Si Lom Road

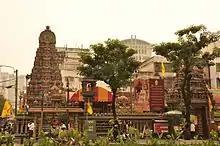
Sri Mahamariamman Temple is a major landmark on Si Lom Road

Past Si Lom–Naradhiwas intersection, the road becomes quieter, and a few old ethnic cemeteries remain on its southern side, especially along Soi 9. Towards Bang Rak Junction to the west, the neighbourhood is home to a significant Tamil Indian community, and the Hindu Sri Mahamariamman Temple, whose Navaratri celebrations are a major annual event on Si Lom, forms major landmark here. The temple sits on the corner of Pan Road, which links to Sathon and is also known as Soi Wat Khaek ( 'Indian temple street') after the temple. The street is officially named after Pan Watcharapai née Na Songkhla, who was the wife of Luang Uppakankosakon and provided the land for its construction. On the road are vendors selling "modak", shops selling offerings for Ganesh, restaurants, cafés, bars and galleries. The area around Mahesak Road (between Si Lom and Surawong) is also known as a jewellery district.